Varun Sandesh

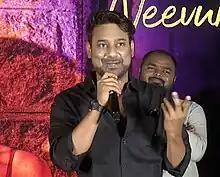
Varun Sandesh in 2023

Jeedigunta Varun Sandesh (born 21 July 1989) is an Indian actor known primarily for his works in Telugu cinema. He made his debut with Sekhar Kammula's coming-of-age blockbuster drama "Happy Days" (2007), and went on to star in films such as "Kotha Bangaru Lokam" (2008), "Kurradu" (2009), "Yemaindi Ee Vela" (2010), "D for Dopidi" (2013), "Pandavulu Pandavulu Thummeda" (2014), "Mama Manchu Alludu Kanchu" (2015),"Michael" (2023) and "Nindha" (2024). In 2019, Sandesh appeared in Telugu reality TV show "Bigg Boss 3" as a contestant and finished as a finalist.